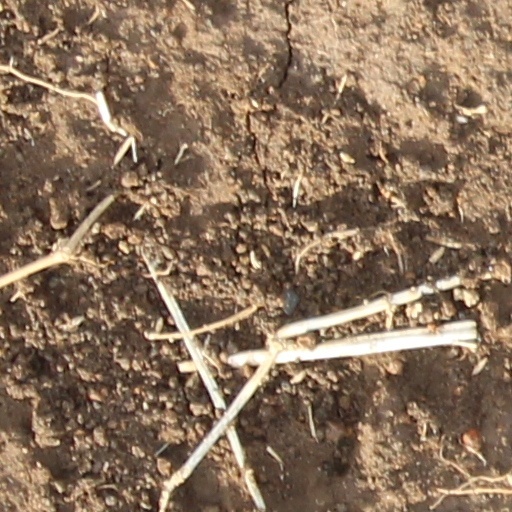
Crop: wheat